5th Dalai Lama

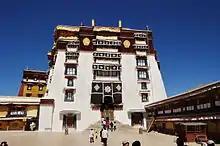
The Potala's white palace in Lhasa, the seat of Tibet's Ganden Phodrang government, built by the 5th Dalai Lama.

The current 14th Dalai Lama, for his part, continues to maintain it was the Fifth's intent to appease the interfering spirit of the "Gyalpo" class from "Dol Chumig Karmo" – hence his insistence on using the name "Dolgyal" to disambiguate a practice he disrecommends from one of a protector of the Sakya school to which he's tied through prior incarnations.